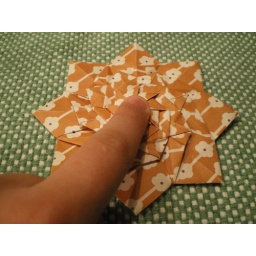
First try folding the 8-Fold flower tower using a method described to me by Chris to create the outer points.